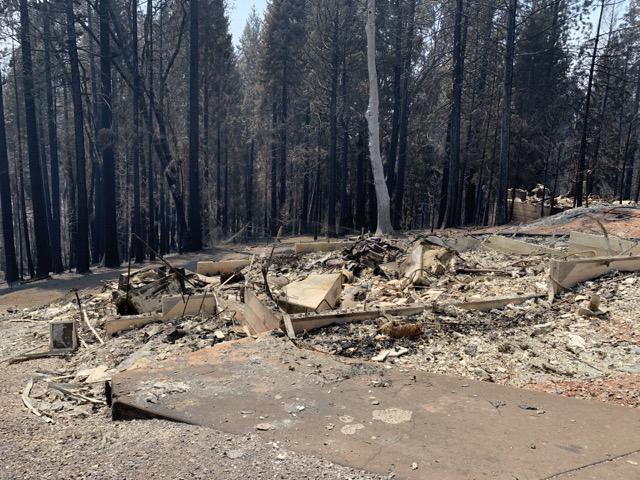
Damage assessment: destroyed